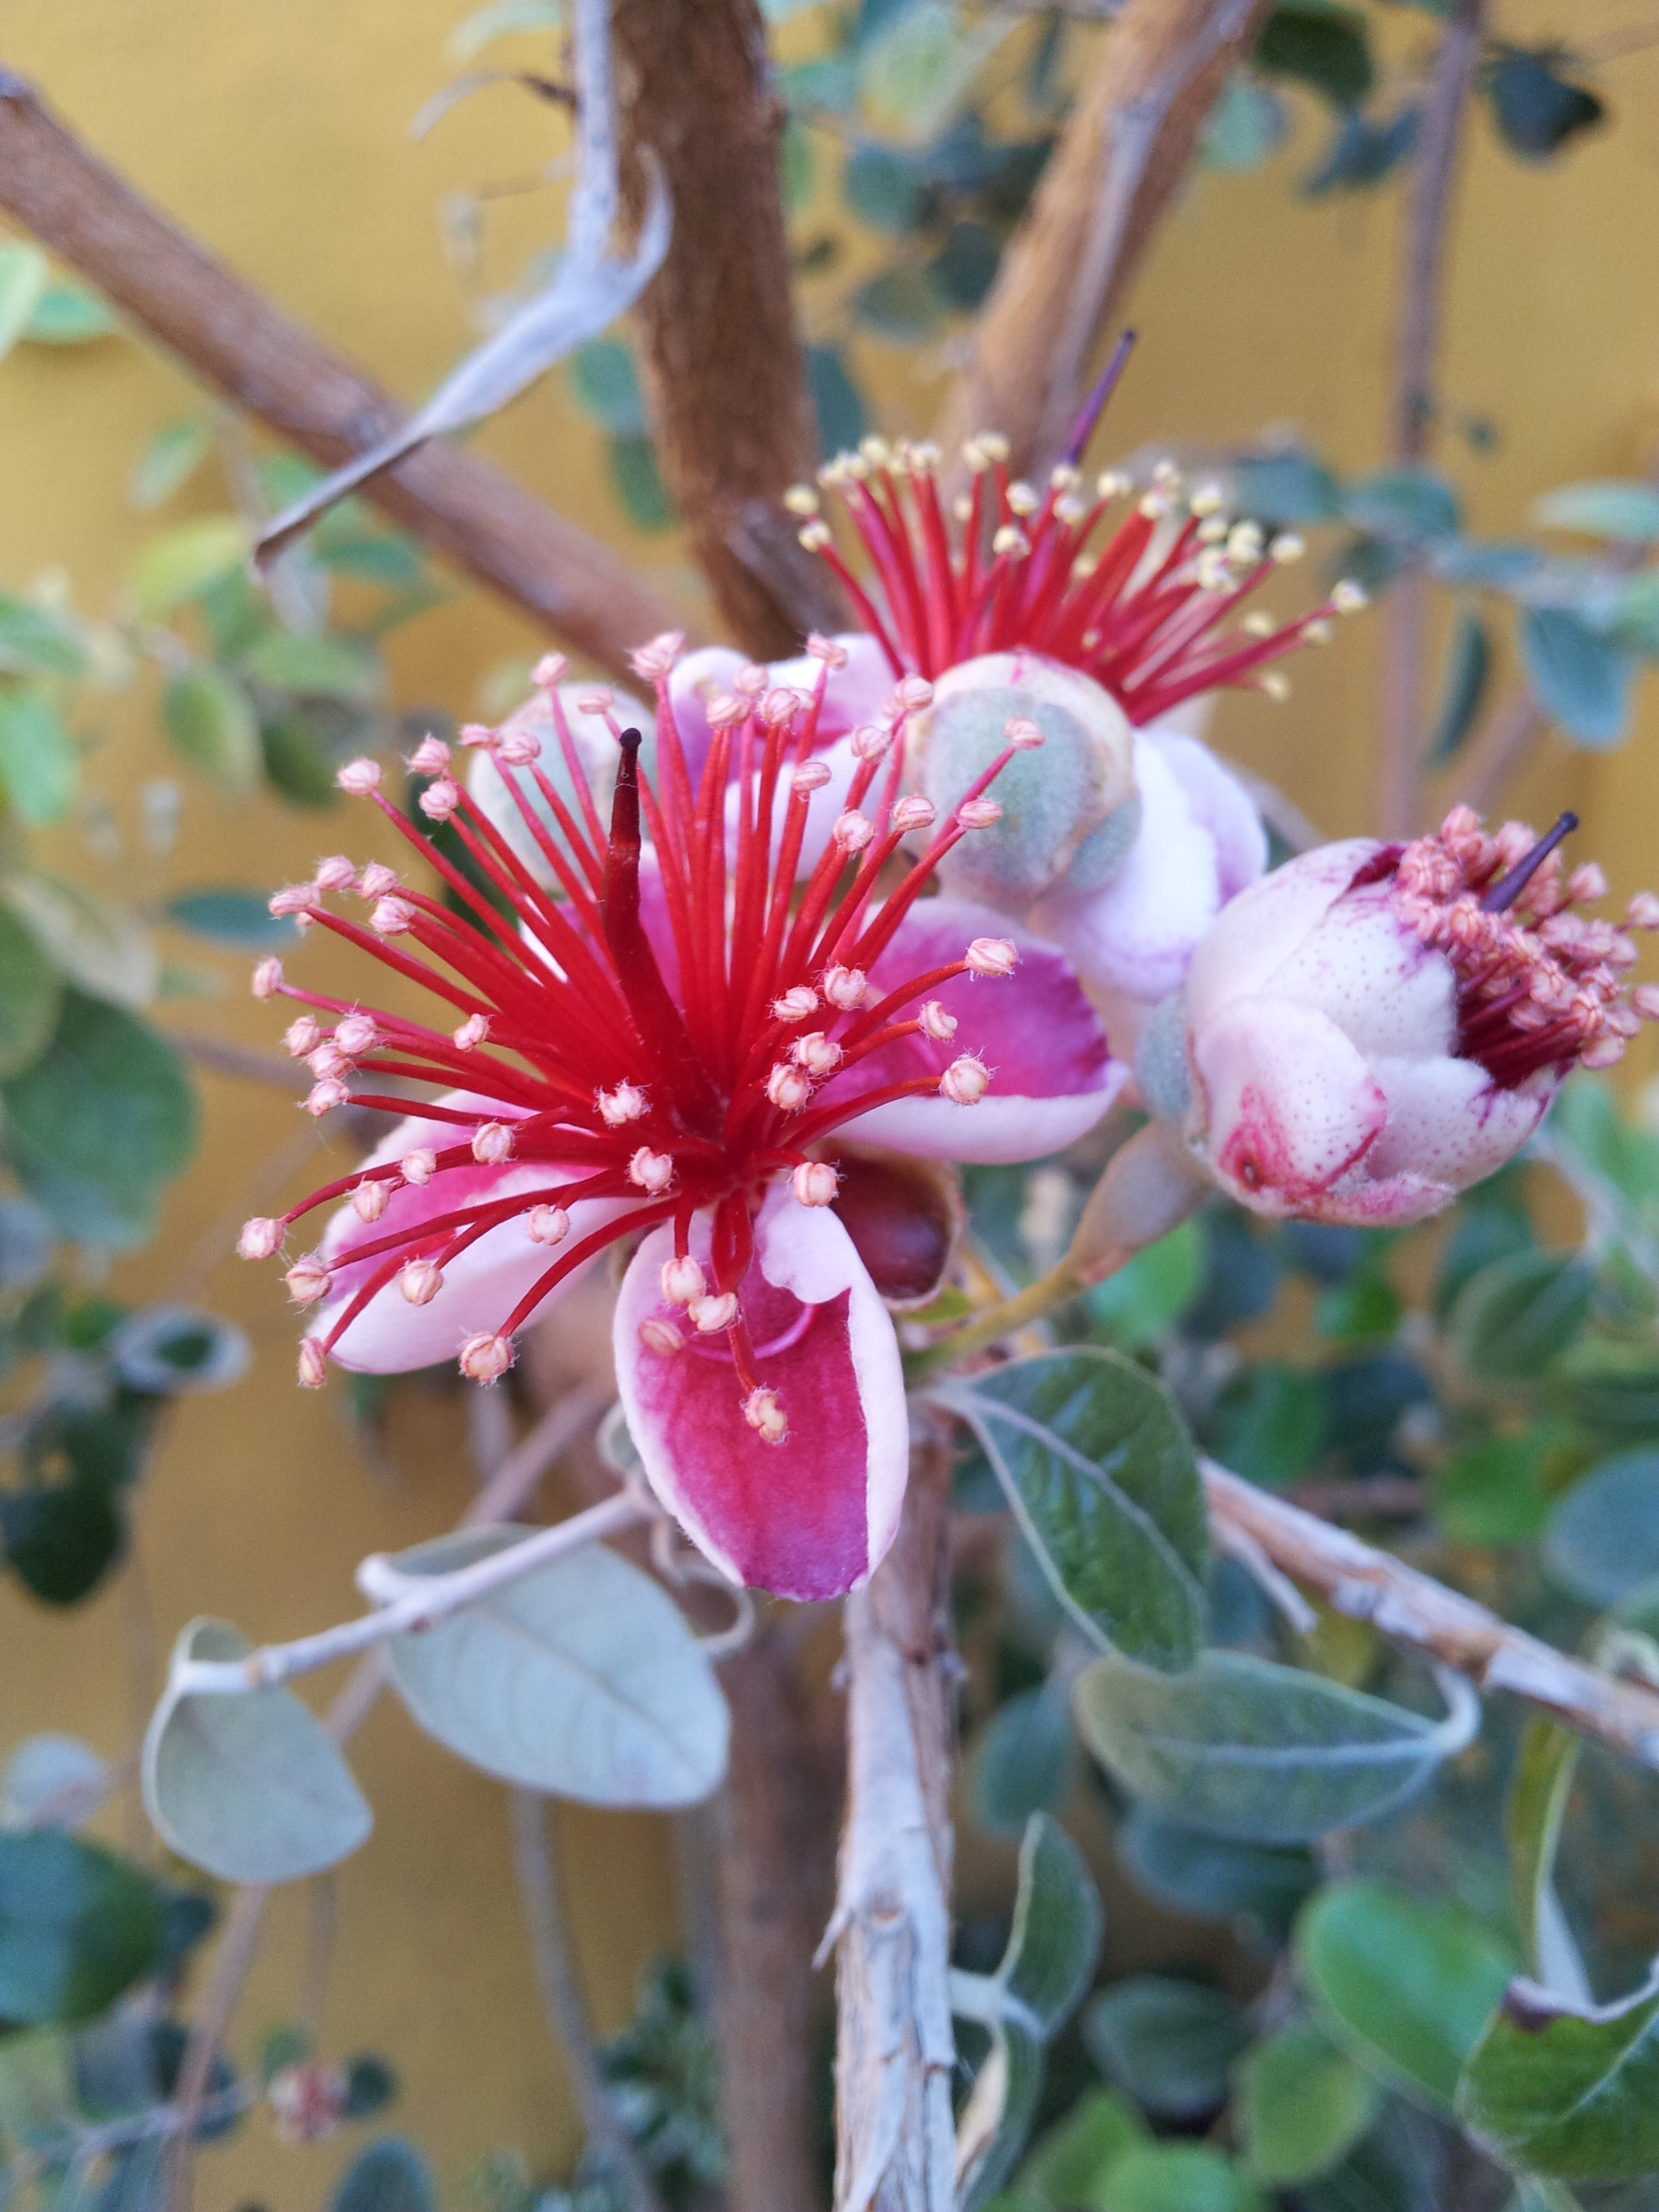
branch, blossom, plant, flower, produce, botany, flora, wildflower, flowers, shrub, brazilian, flowering plant, fig tree, land plant